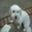
Label: dog